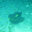
Label: ray